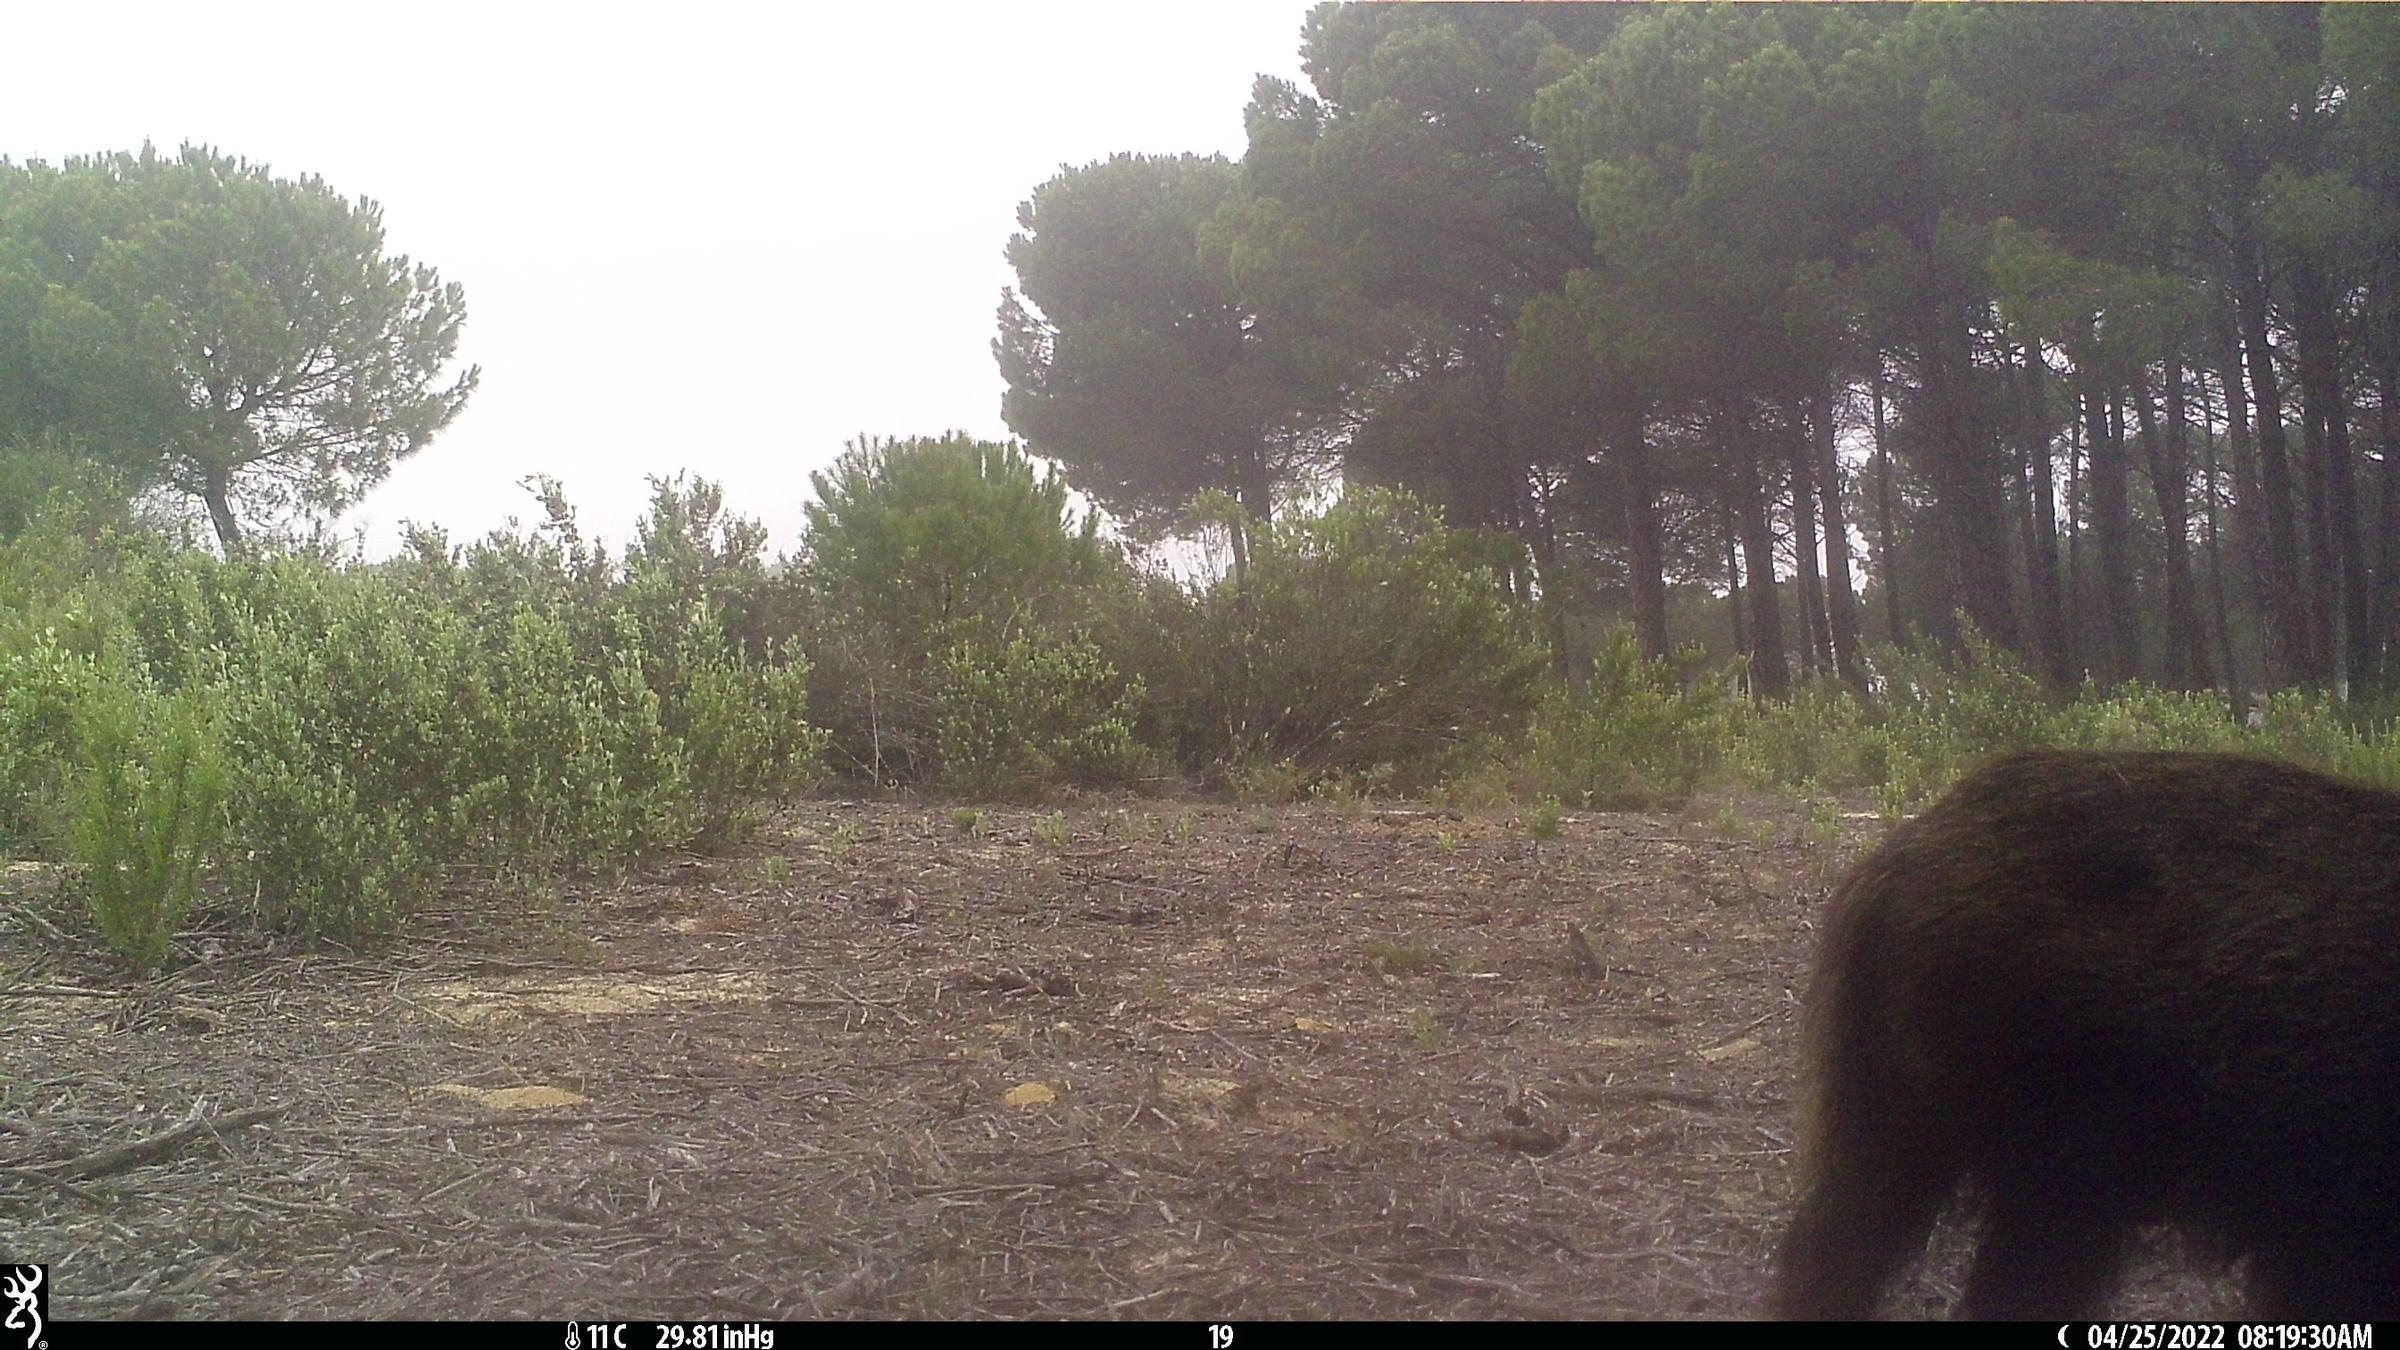
Species: Sus scrofa